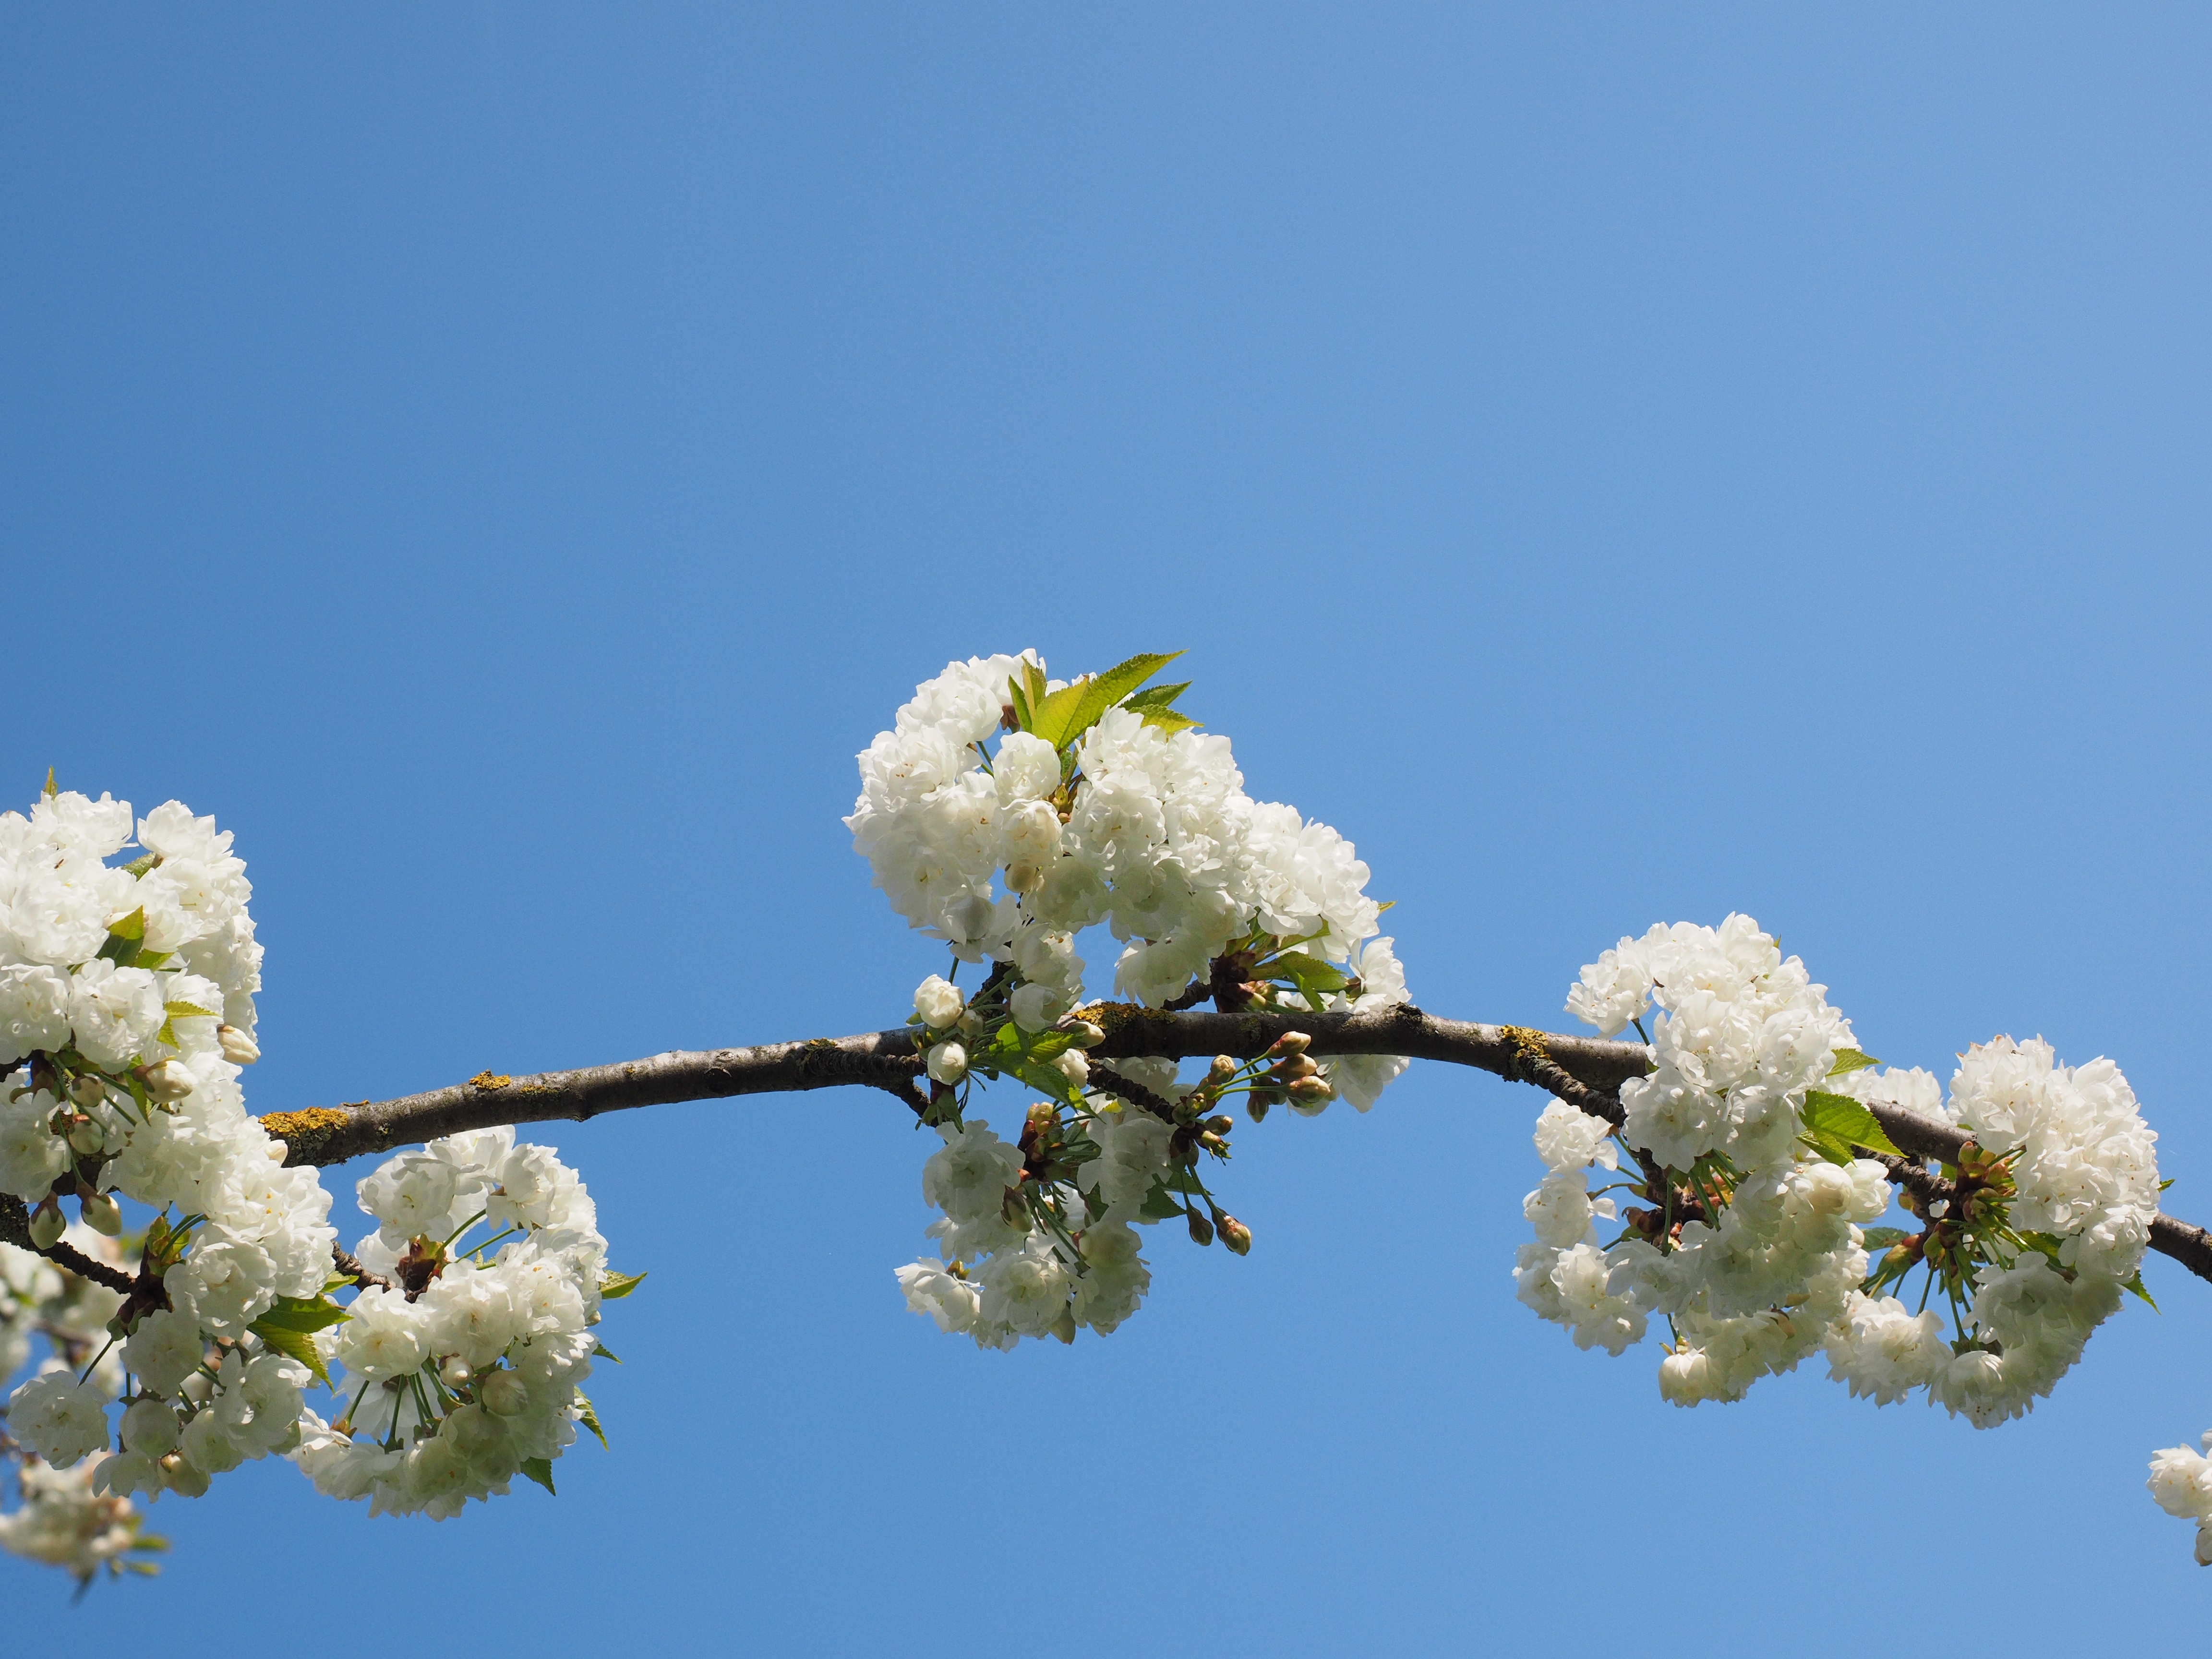
tree, nature, branch, blossom, plant, sky, white, fruit, flower, bloom, food, spring, produce, lush, flora, cherry blossom, shrub, cherry, macro photography, white blossom, sunny day, bl tenmeer, flower tree, summer day, herrlich, overflowing, blossom branches